Injector pen

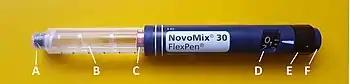
An insulin pen with labels as follows: A) tip; B) medication chamber; C) plunger; D) dose window; E) dose selection dial; F) plunger button

An injector pen consists of a chamber or cartridge of medication, a tip to attach a needle, and a piston or plunger to inject the dose. Some pens, including most insulin pens, include dials to adjust the dose of the injection before each administration. Dials enable more accurate dose measuring than traditional vial and syringe administration, especially for low doses of insulin. Injector pens which have dials to adjust dosages may also include a clicking sound or other method to confirm the dose adjustment.